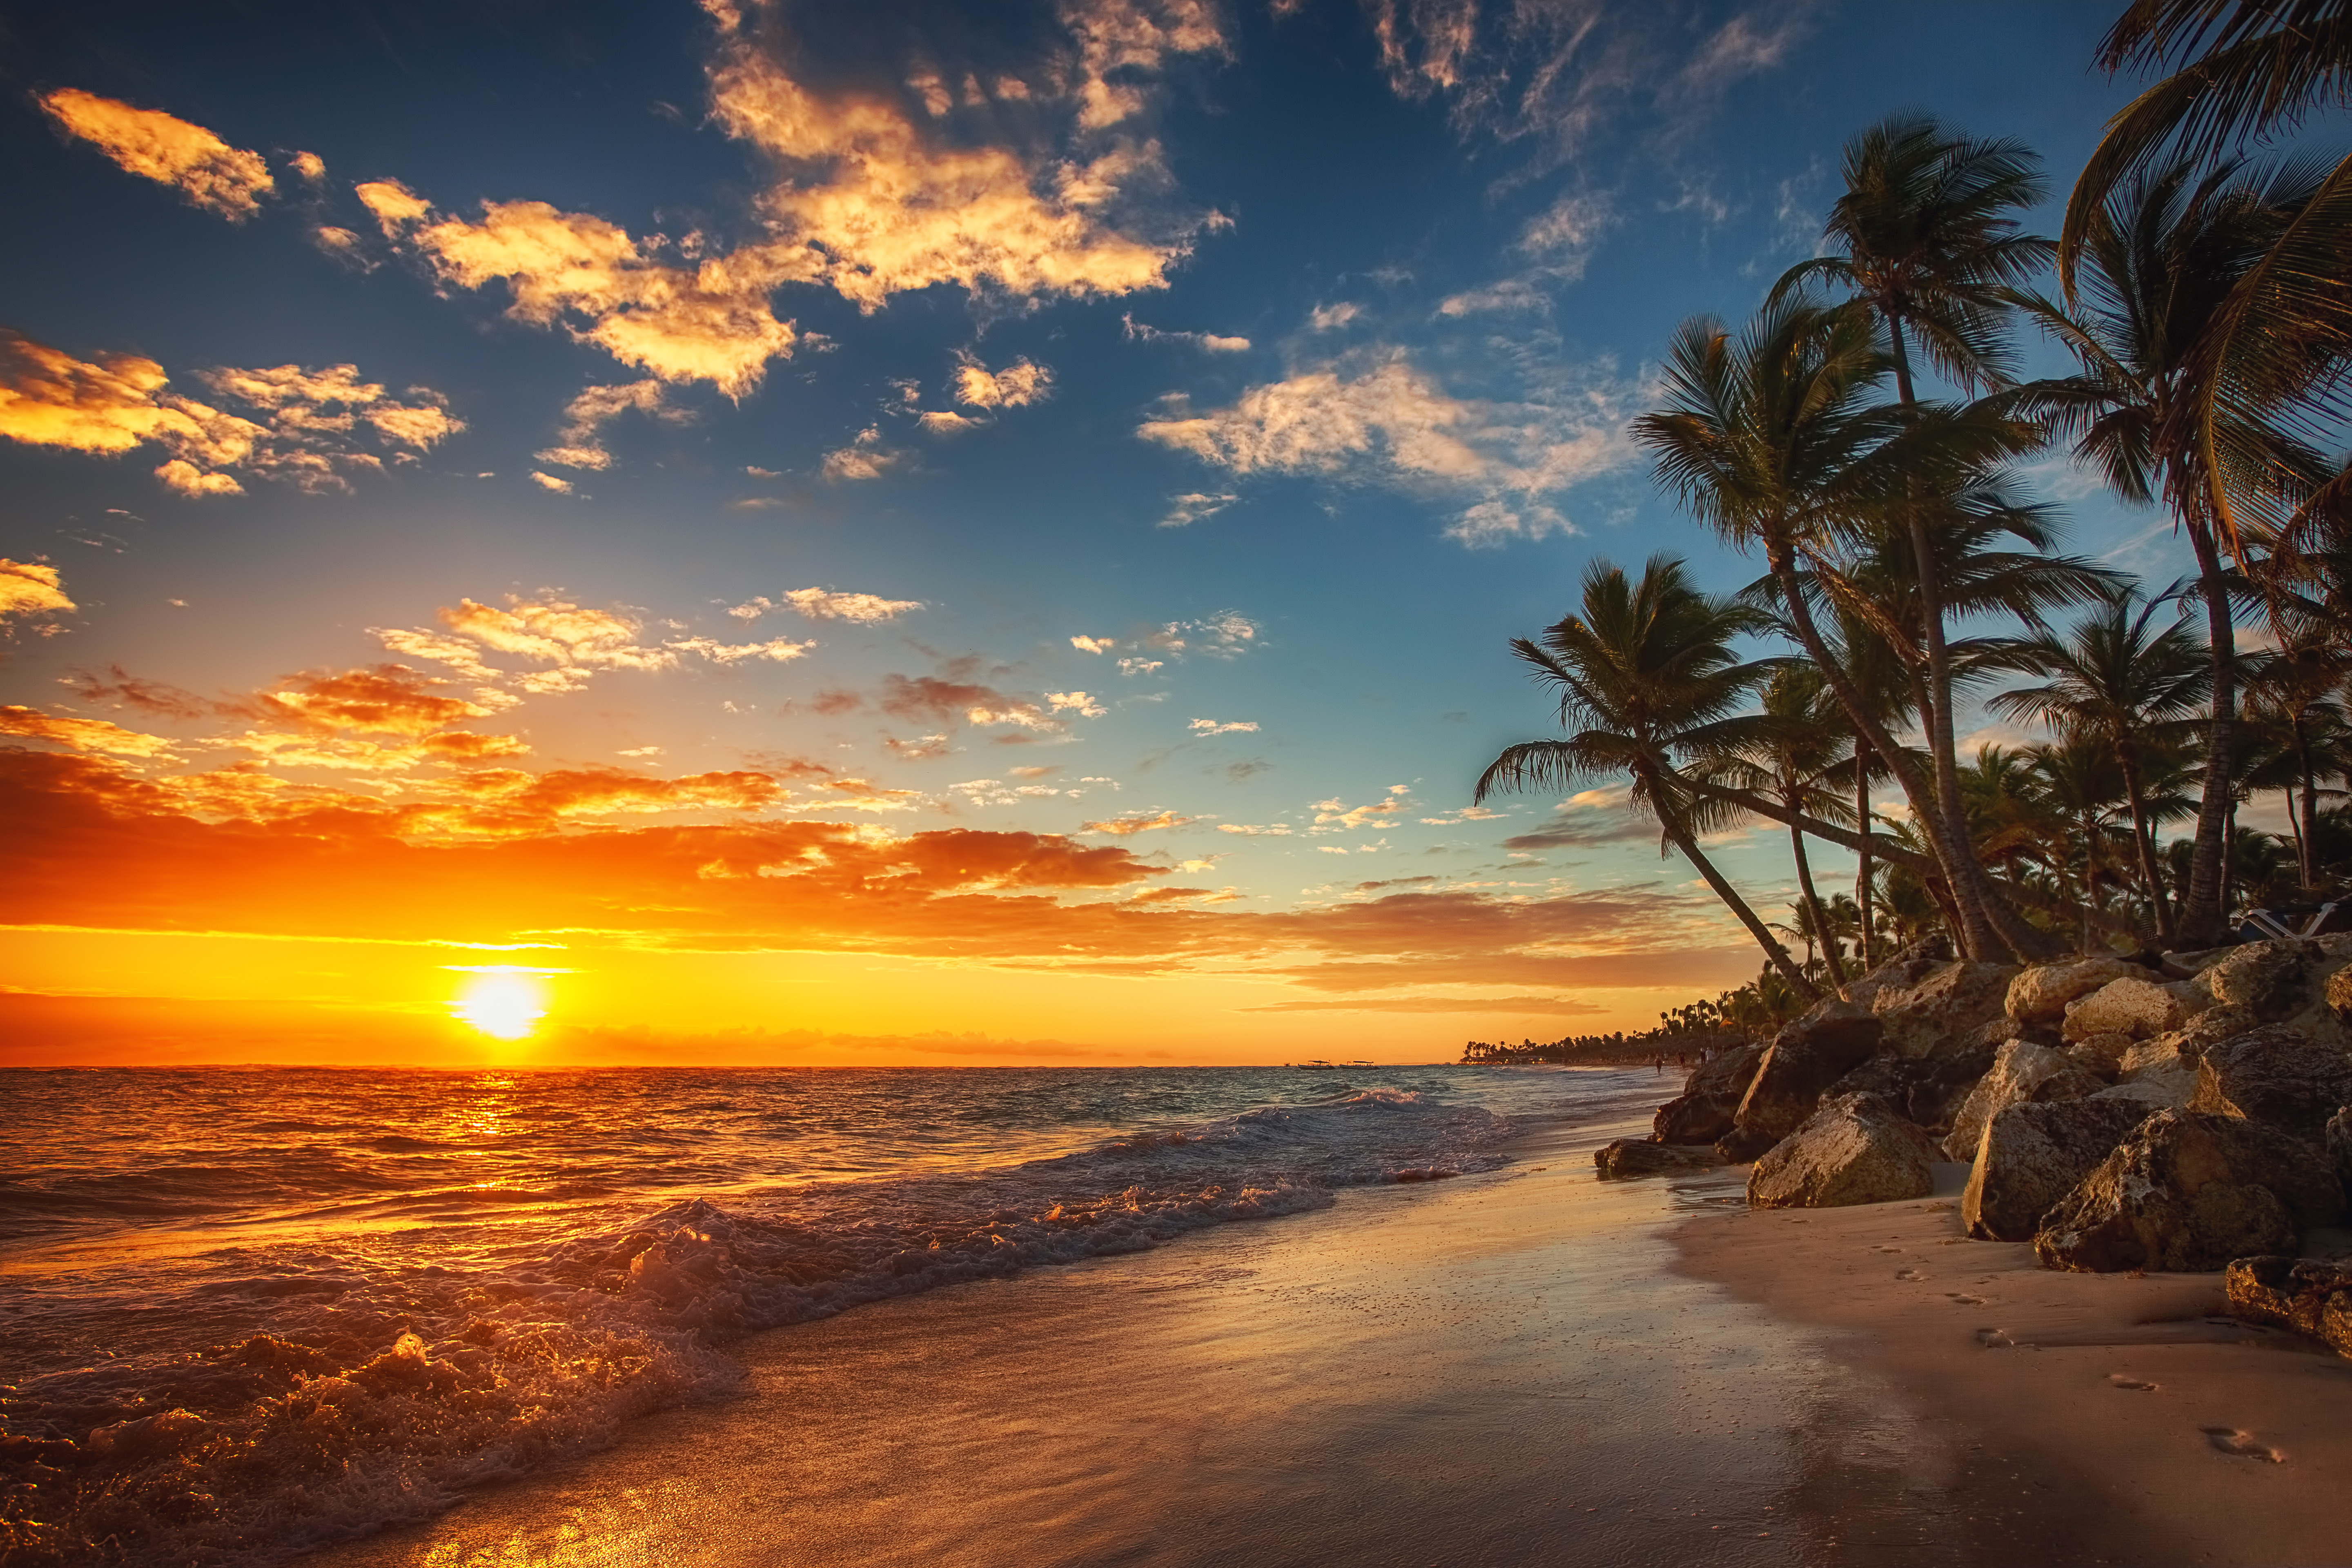
punta, cana, sunrise, beach, dominican, travel, tree, island, coast, tropical, cloud, sand, panoramic, summer, sun, paradise, caribbean, blue, tropic, seascape, sky, scenic, sea, water, nature, exotic, cloudscape, palm, republic, landscape, ocean, sunset, scene, dusk, dramatic, orange, morning, wave, dawn, background, vacation, beautiful, sunny, tourism, holiday, resort, horizon, sunlight, sunshine, coastal and oceanic landforms, amber, shore, afterglow, evening, arecales, tropics, red sky at morning, calm, wind wave, palm tree, tide, astronomical object, shoal, bay, wind